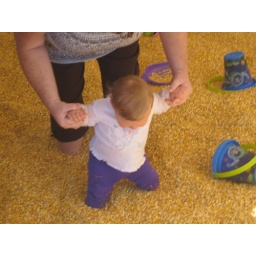
walking in the corn box